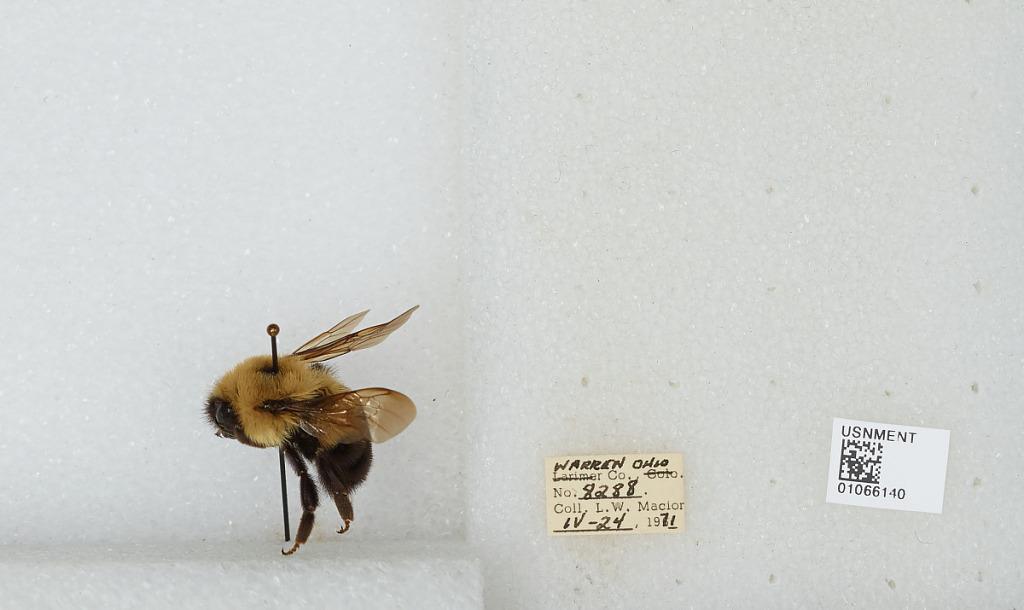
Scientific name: Bombus (Pyrobombus) bimaculatus Cresson
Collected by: L. Macior
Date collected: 1971-4-24
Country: United States
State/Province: Ohio
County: Warren
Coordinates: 39.4242, -84.1856